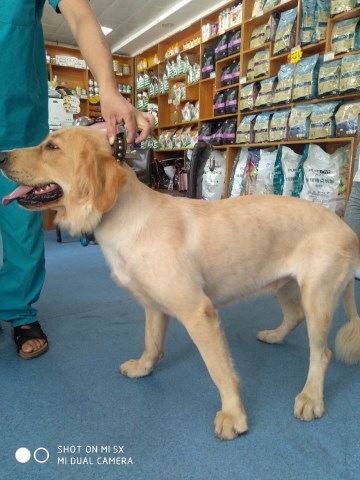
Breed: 5355-n000126-golden_retriever